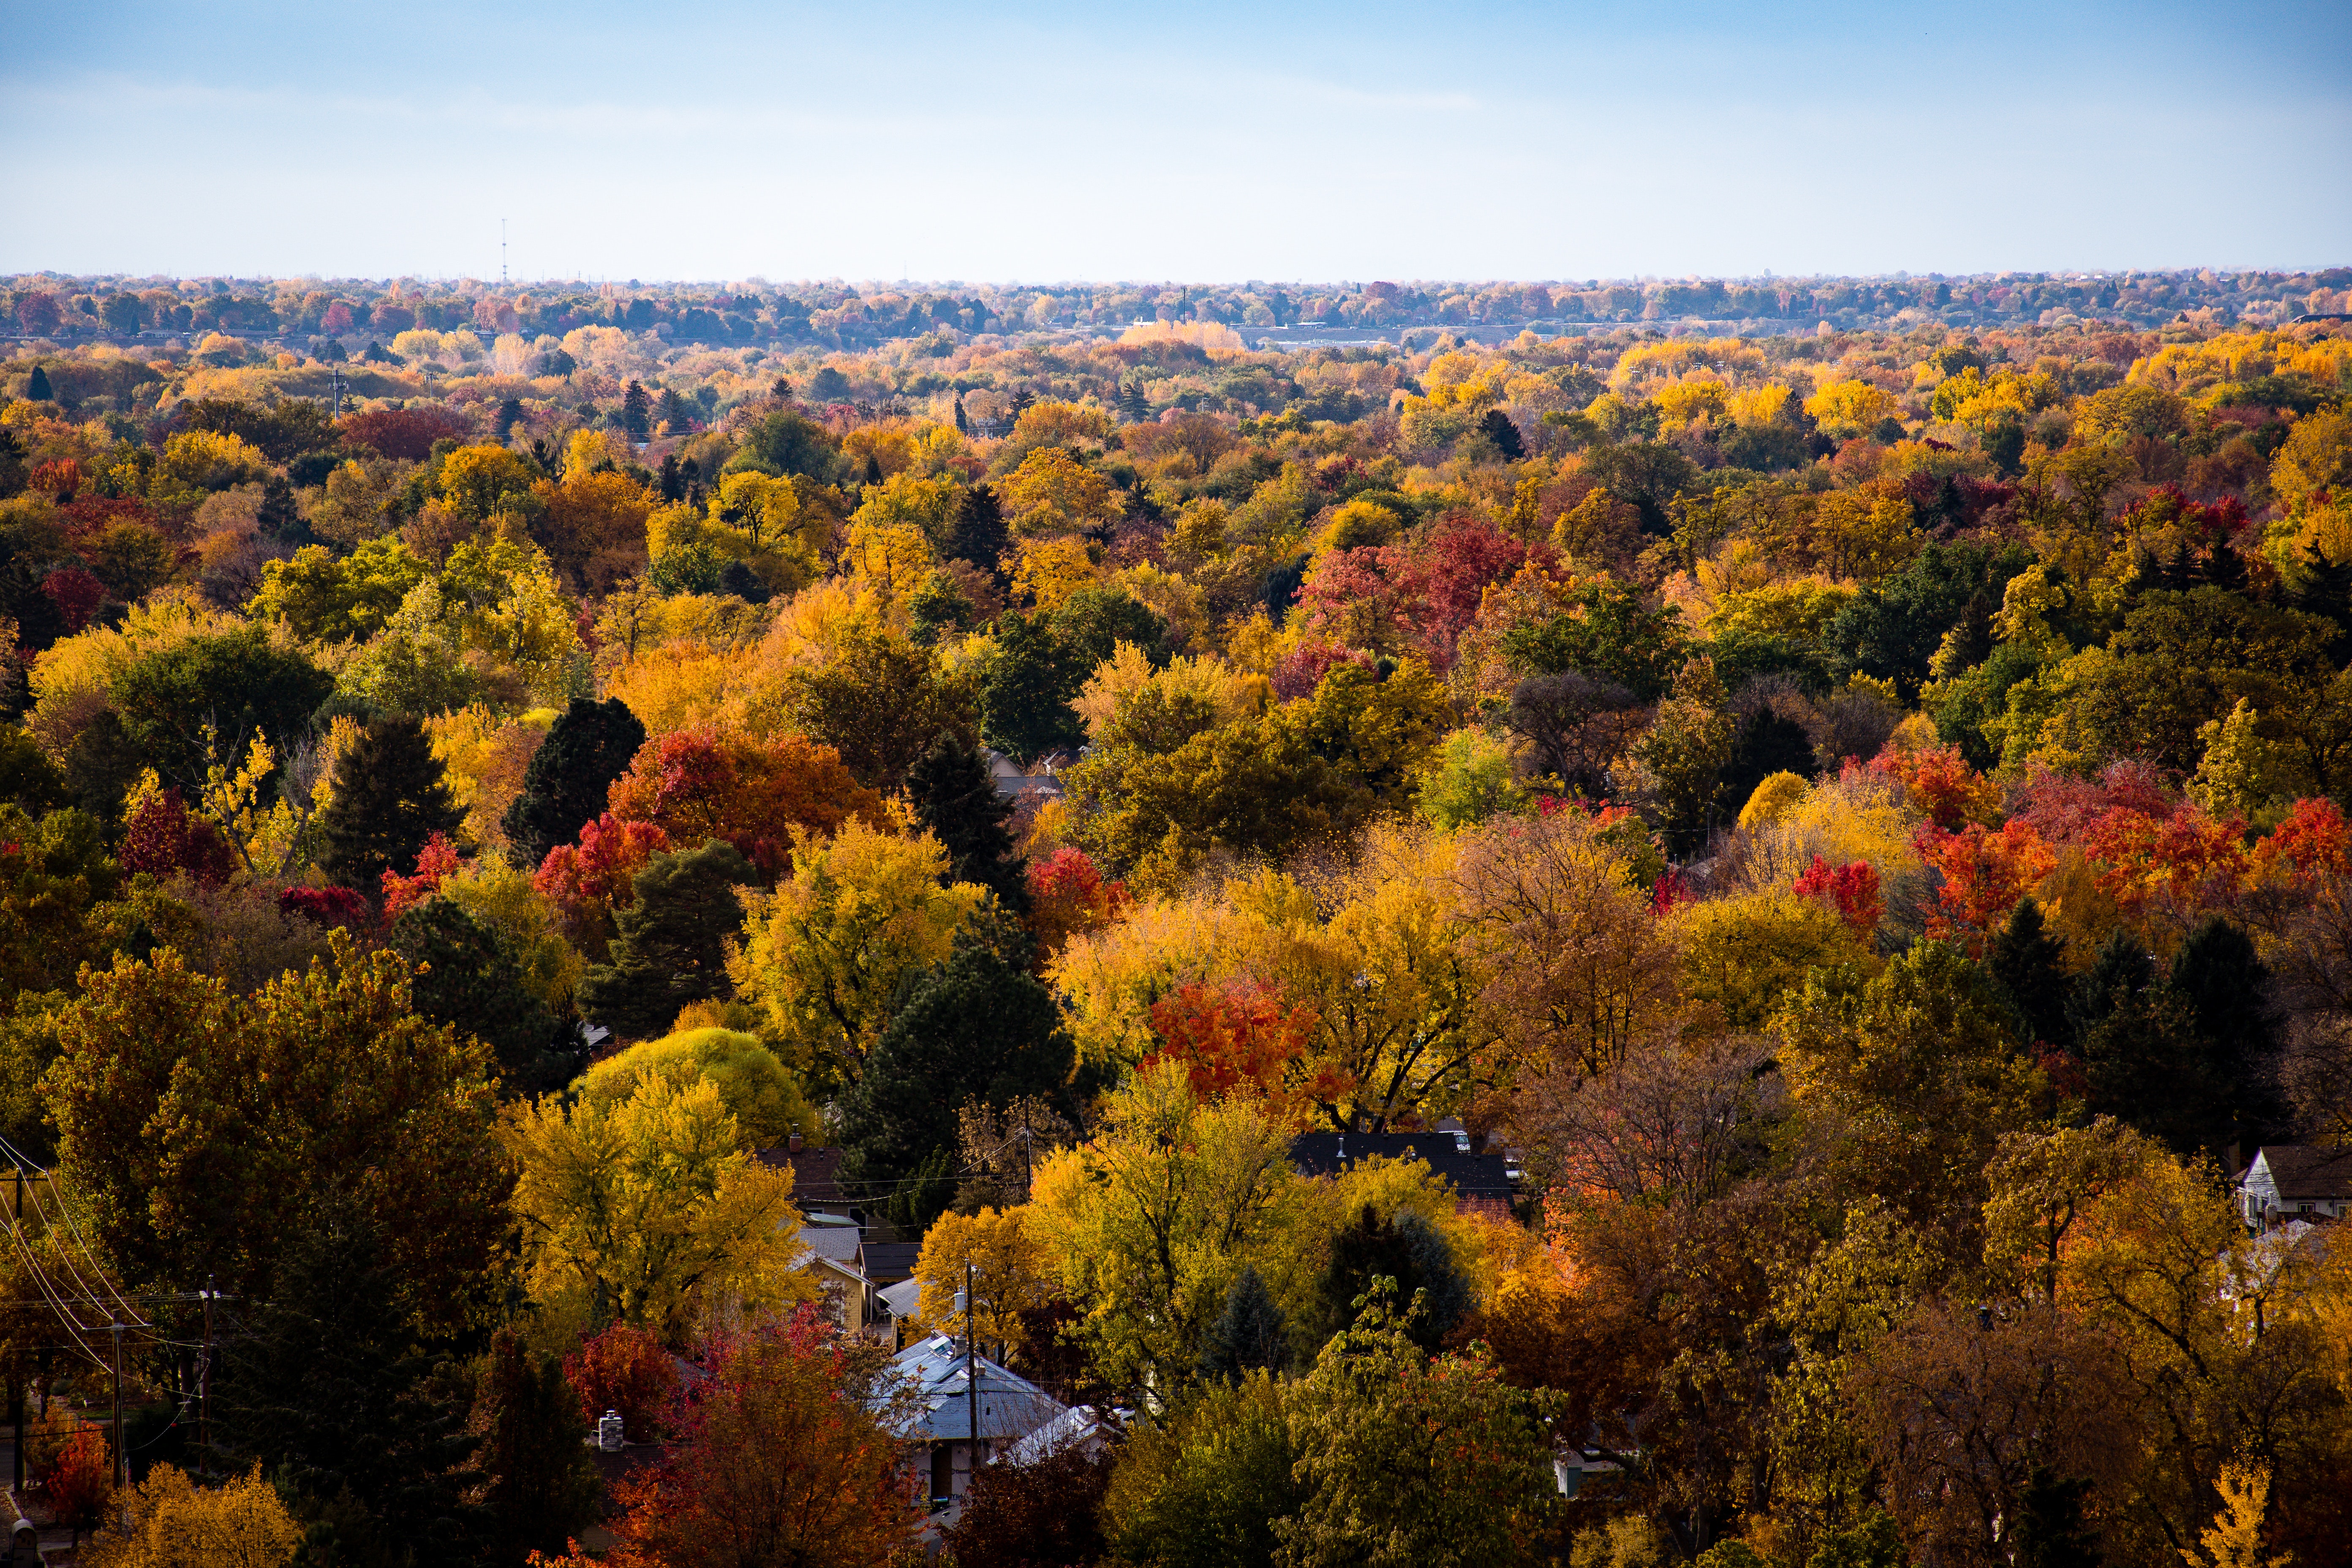
leaf, nature, autumn, vegetation, wilderness, tree, sky, temperate broadleaf and mixed forest, morning, biome, landscape, mountain, escarpment, forest, hill, national park, shrubland, plant community, computer wallpaper, aerial photography